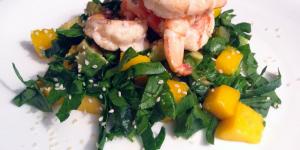
ensalada de langostinos y aguacate